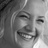
Emotion: happy